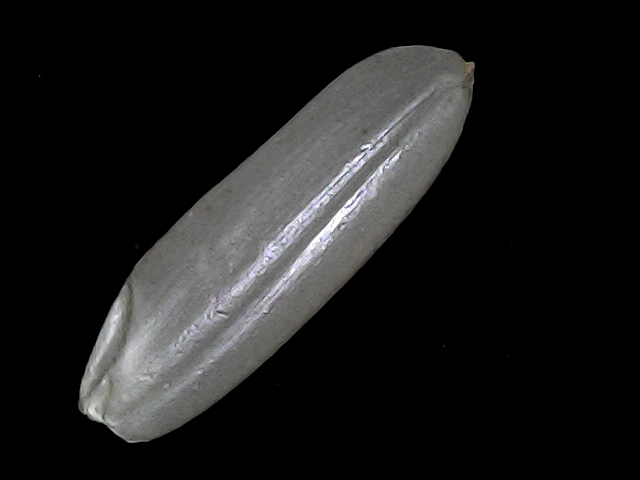
Rice variety: BRRI67